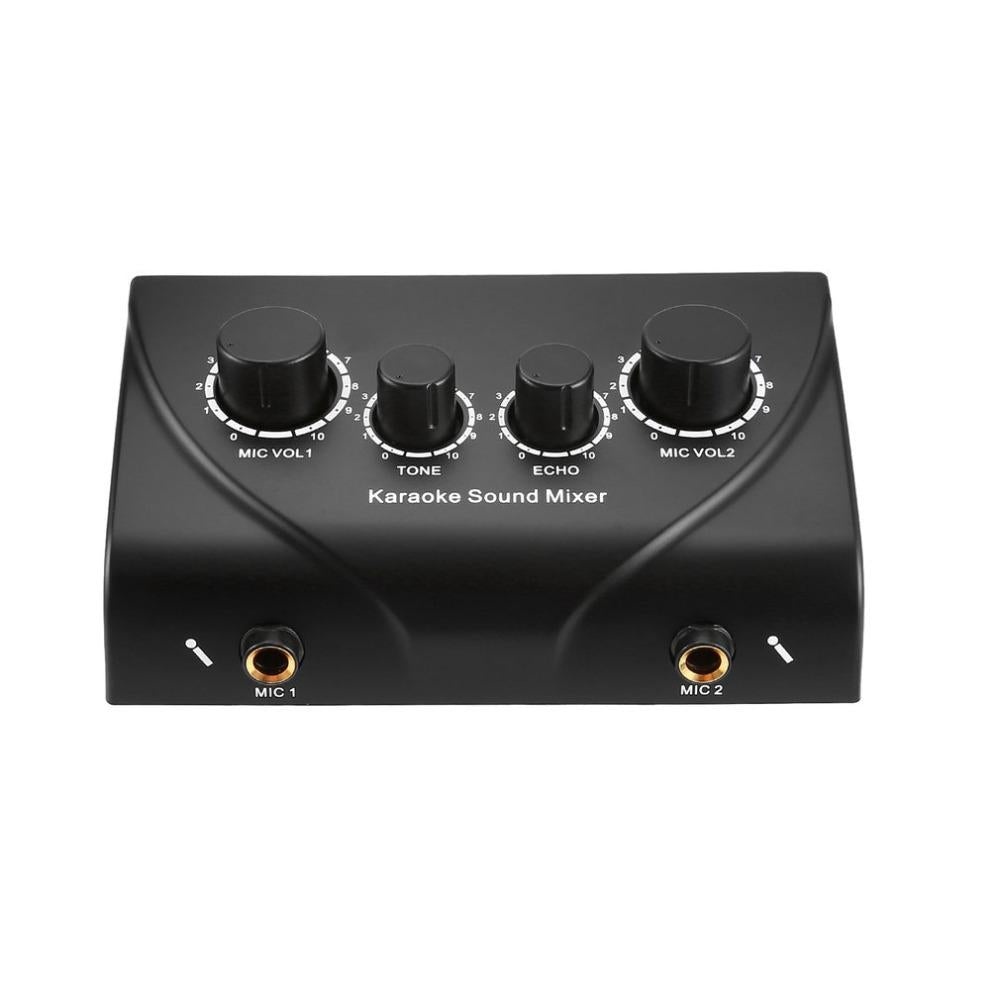
Professional Portable Digital Karaoke Machine Echo Mixer System, Random Color Delivery
Features: 2 Micphone inputs, video input and sound output for video signal Echo effect and 2 microphone control With stable quality, portable, artistic, small and exquisite. Suitable for company, stage, home, KTV rooms, etc. Connect the front of amplifier to input and power control the host. Descriptions: Dual Microphone inputs, video input and sound output for video signal, volume can be adjusted individually. Reverberation delay function and audio inputs/outputs for left/right channel Volume frequency regulation. Volume frequency regulation. Specifications: Power Supply: adapter 110-240V Working Voltage: 9V-12V Total Harmonic Distortion:<0.5% @ 1KHz Item Size: 14x8.5x4cm Package Size: 19.5x16.5x6cm Package Included: 1 x Karaoke echo sound mixer 1 x Power adapter US plug or EU plug 1 set of audio cable 1 set of video cable Notes: 1. Due to the difference between different monitors, the picture may not reflect the actual color of the item. We guarantee the style is the same as shown in the pictures. 2. Due to personal measurement technique is different, there may be 1-3 cm error of the physical.Thank you!
Brand: SUNSKY
Category: Electronics > Audio > Audio Components > Signal Processors > Noise Gates & Compressors